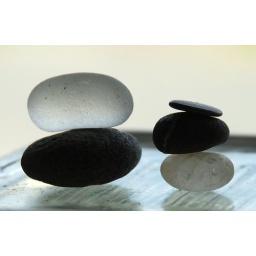
Weird that the beach glass looks more solid than the agate in this shot.